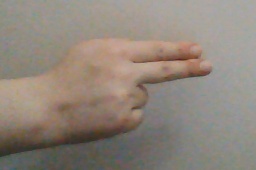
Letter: ain